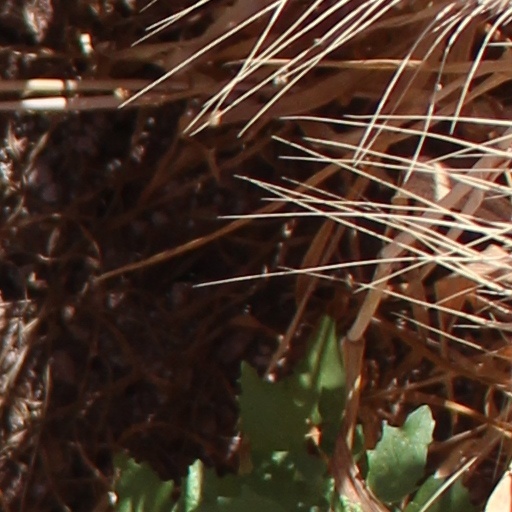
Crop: wheat